History of plug-in hybrids

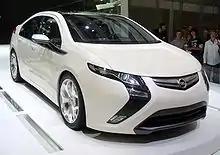
Deliveries of the Opel Ampera in Europe began in February 2012.

The European version of the Volt, the Opel Ampera, was released to customers in Europe in February 2012. Opel reported that most of the Ampera clients are fleet or business customers.